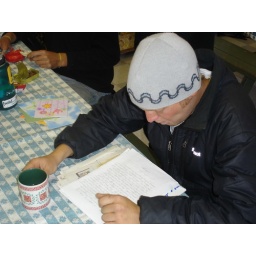
Colin reading a letter from home over a hot cup of tea.